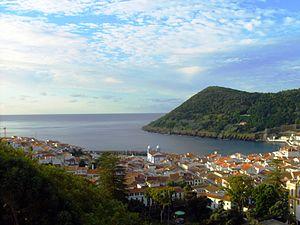
Le phare de Ponta das Contendas est un phare situé sur le promontoire de l'Aire protégée de Ponta das Contendas, dans la freguesia de São Sebastião de la municipalité de Angra do Heroísmo, sur l'île de Terceira.